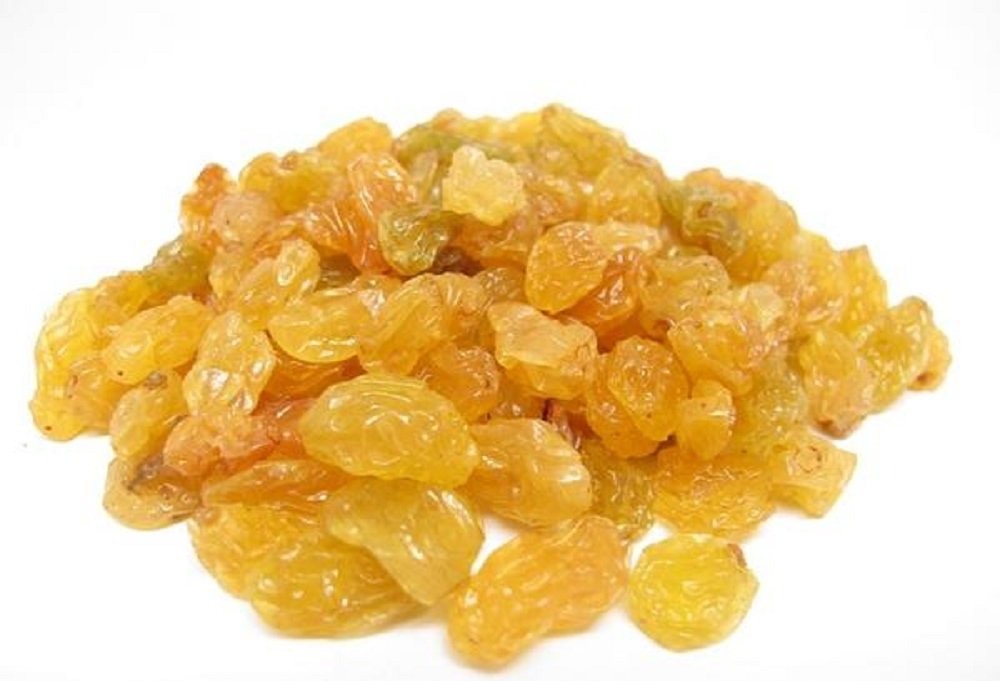
Item Name: Golden California Raisins by Its Delish, (10 lbs)
Bullet Point 1: PREMIUM Golden California Seedless Raisins
Bullet Point 2: VALUE SIZE One, Two, Five & Ten Pounds Bulk bag Its Delish brand
Bullet Point 3: TASTE & HEALTH Fresh, tasty and healthy, rich source of minerals and vitamins
Bullet Point 4: AWESOME for baking, cooking, snacking, gift trays, trail mixes and mixed fruit etc.
Bullet Point 5: QUALITY Certified Kosher OU Grown in the USA Shipped to you fresh!
Value: 1.0
Unit: Count

Price: 71.99